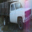
Label: truck